Mezquital Valley

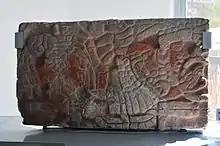
Image of Toltec ruler in relief from the Tula archeological site

The valley has been populated at least since the Mesoamerican period, especially in the south around what is now Tula. It is considered to be the northern edge of Mesoamerica, with evidence of agriculture on terraces and some irrigation, at least in Tula, as well as hunter-gatherer communities. While there has been work on a number of sites, many have been damaged or destroyed by the irrigation works related to the Tula River, as well as areas in Ixmiquilpan, Actopan, Mixquiahuala, Tlahuililpan, and Ajacuba. In the Preclassic period, there were small settlements showing influence from Chupícuaro and Ticoman. The settlement of the northwest of the valley began in the Classic period by Xajay groups with possible Chupicuaro-Mixtlan connections. The southeast was settled by those affiliated with Teotihuacan, mostly in the Tula area.